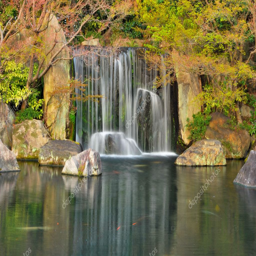
waterfall in a zen garden -- stock photo #